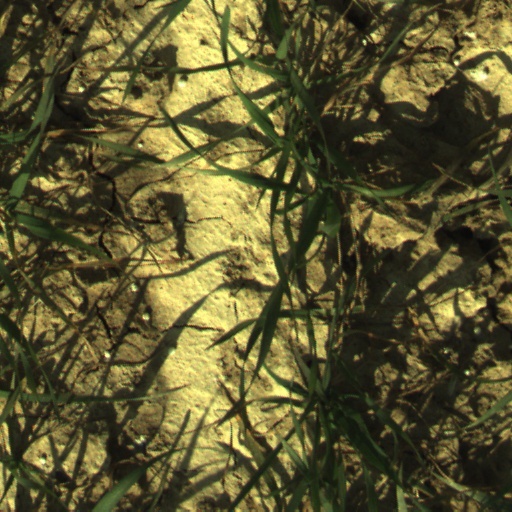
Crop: wheat